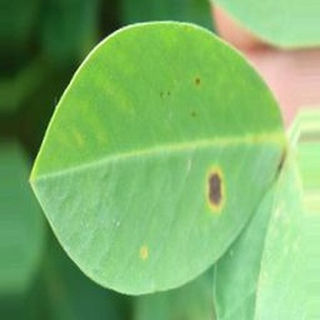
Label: groundnut_early_leaf_spot